Roman Catholic Diocese of Saint Cloud

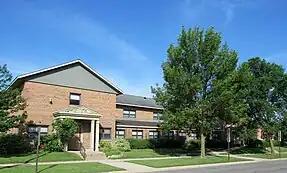

On February 12, 1875, Pope Pius IX established the Vicariate Apostolic of Northern Minnesota. The pope named Abbot Rupert Seidenbusch, leader of the Abbey of St. Louis on the Lake, as the vicar apostolic. His jurisdiction covered all of present-day Minnesota, North Dakota, and South Dakota.